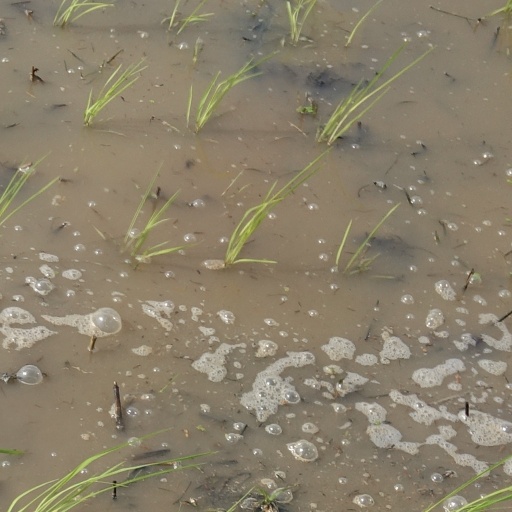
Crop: rice